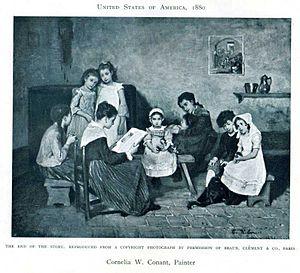
Cornelia W. Conant, née vers 1840-1850, est une peintre et écrivaine américaine.